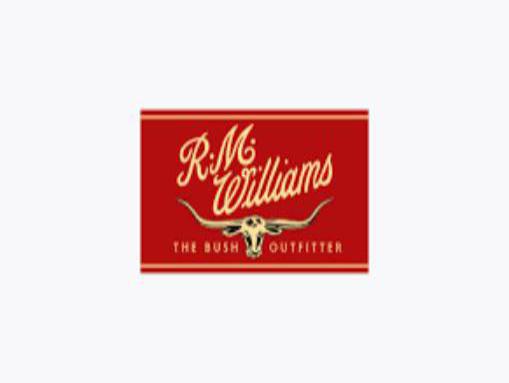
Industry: Clothes